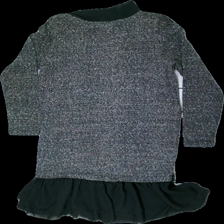
View: back
Type: Dress
Category: Ladies
Brand: Not in the list
Colors: Grey, Black
Material: 74% polyester, 26% cotton, 100% polyester
Cut: Regular
Size: 42
Stains: Minor
Price range: <50
Recommended usage: Export